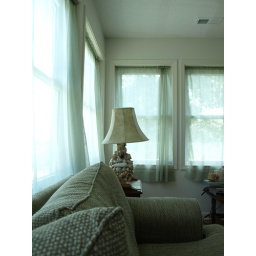
The living room in the beach house in Pawleys Island, SC.